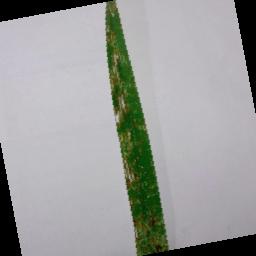
Label: Rice___Leaf_Blast